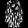
Label: Dress